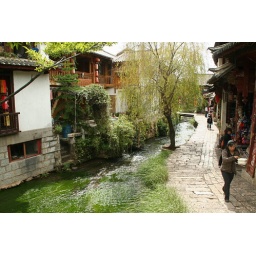
Canal with crystal clear water in Lijiang